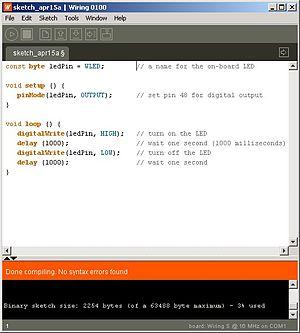
Wiring est une plateforme de prototypage électronique en matériel libre et à sources ouvertes, composé d'un langage de programmation, d'un environnement de développement, et d'un ordinateur à carte unique piloté par un microcontrôleur. Il a commencé à être développé en 2003 par Hernando Barragán.